A Style For You

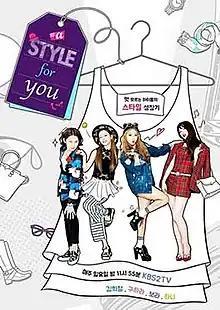
Promotional poster

A Style For You was a South Korean fashion-beauty show that encourages idols to create their own fashion styles instead of relying on stylists. It airs every Sunday on KBS2 at 11:55 p.m. KST.